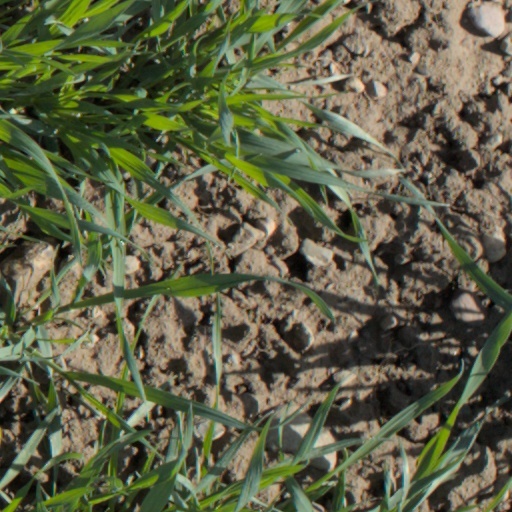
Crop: wheat